Lake Nyos

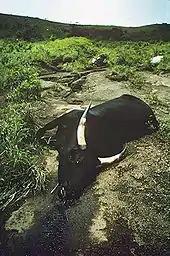
Cattle suffocated by carbon dioxide from Lake Nyos

Although a sudden outgassing of had occurred at Lake Monoun in 1984, a similar threat from Lake Nyos was not anticipated. However, on August 21, 1986, a limnic eruption occurred at Lake Nyos, triggering the sudden release of about 100,000–300,000 tons (some sources state as much as 1.6 million tonnes) of . This gas cloud rose at nearly and spilled over the northern lip of the lake into a valley running roughly east–west from Cha to Subum. It then rushed down two valleys branching off to the north, displacing all of the air and suffocating 1,746 people within of the lake, mostly rural villagers, as well as 3,500 livestock. The villages most affected were Cha, Nyos, and Subum.